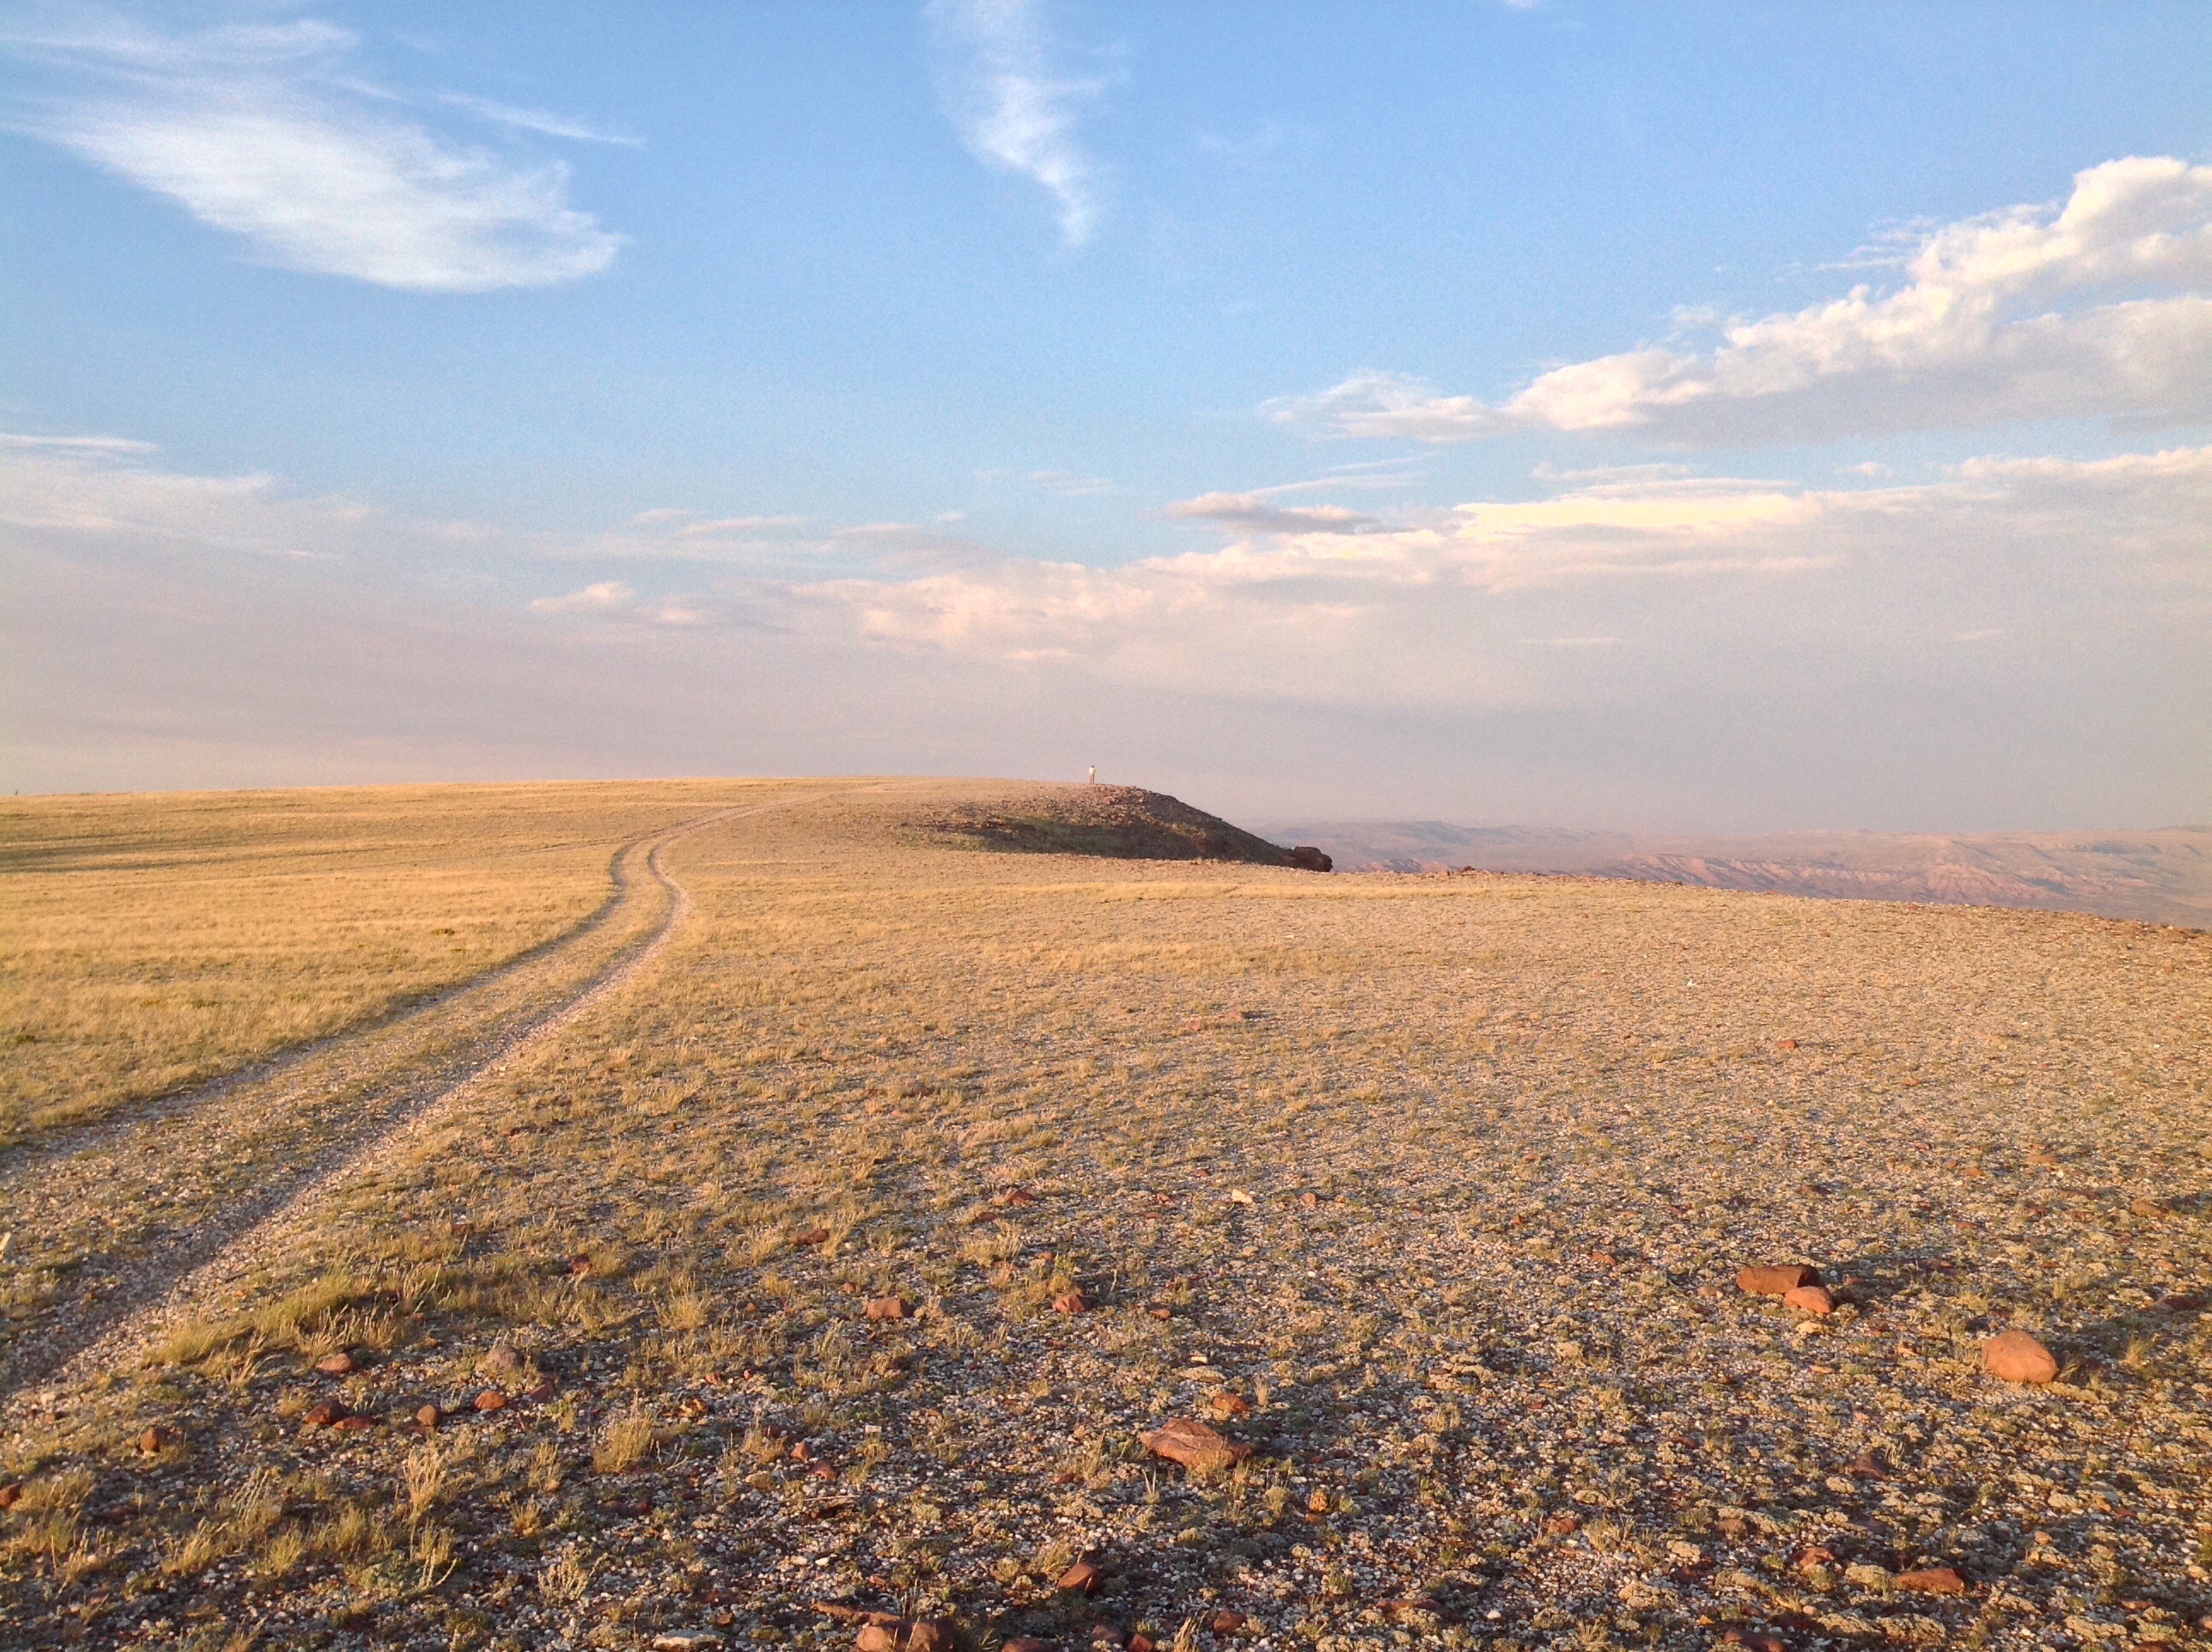
landscape, horizon, sky, field, prairie, sunlight, morning, hill, desert, crop, soil, agriculture, plain, grassland, plateau, ecosystem, steppe, rural area, natural environment, grass family, ecoregion